Buddhism and psychology

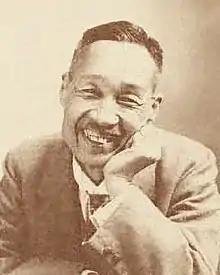
Dr. Shoma Morita (1874–1938)

In Japan, a different strand of comparative thought developed, beginning with the publication, "Psychology of Zen Sect" (1893) and "Buddhist psychology" (1897), by Inoue Enryō (1858–1919). In 1920, Tomosada Iritani (1887–1957) administered a questionnaire to 43 persons dealing with Zen practice, in what was probably the first empirical psychological study of Zen. In the field of psychotherapy, Morita therapy was developed by Shoma Morita (1874-1938) who was influenced by Zen Buddhism.